Juwan Howard

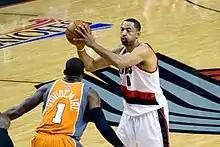
Howard as a Portland Trail Blazer against Amar'e Stoudemire

Howard became the first NBA athlete who entered the draft early and graduated with his academic class, thus fulfilling a promise he had made to his grandmother on the last day he saw her alive. He told Mitch Albom that when he made it to the NBA, he realized how much leisure time the multimillionaire players had and decided to do something productive instead of find ways to spend his new riches. "I knew if I kept pushing it off, I'd never get it done", he said. He completed his final 32 course hours by taking summer classes in 1994 during the NBA off-season. He took correspondence classes and independent study courses during the following season, studying on road trips and mailing in his papers from the nearest post office. In the end, he earned a Bachelor of Arts degree in communications at Michigan. He told Albom that earning his degree made him a better example when speaking about staying in school. Although Howard had spent the prior year playing in the NBA, he returned to campus to partake in graduation ceremonies with his classmates. During the graduation, keynote speaker Marian Wright Edelman paid special recognition to Howard and Fab Five teammates King and Jackson, who graduated together, and noted that Howard's graduation made him a role model for children.